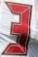
Number: 3